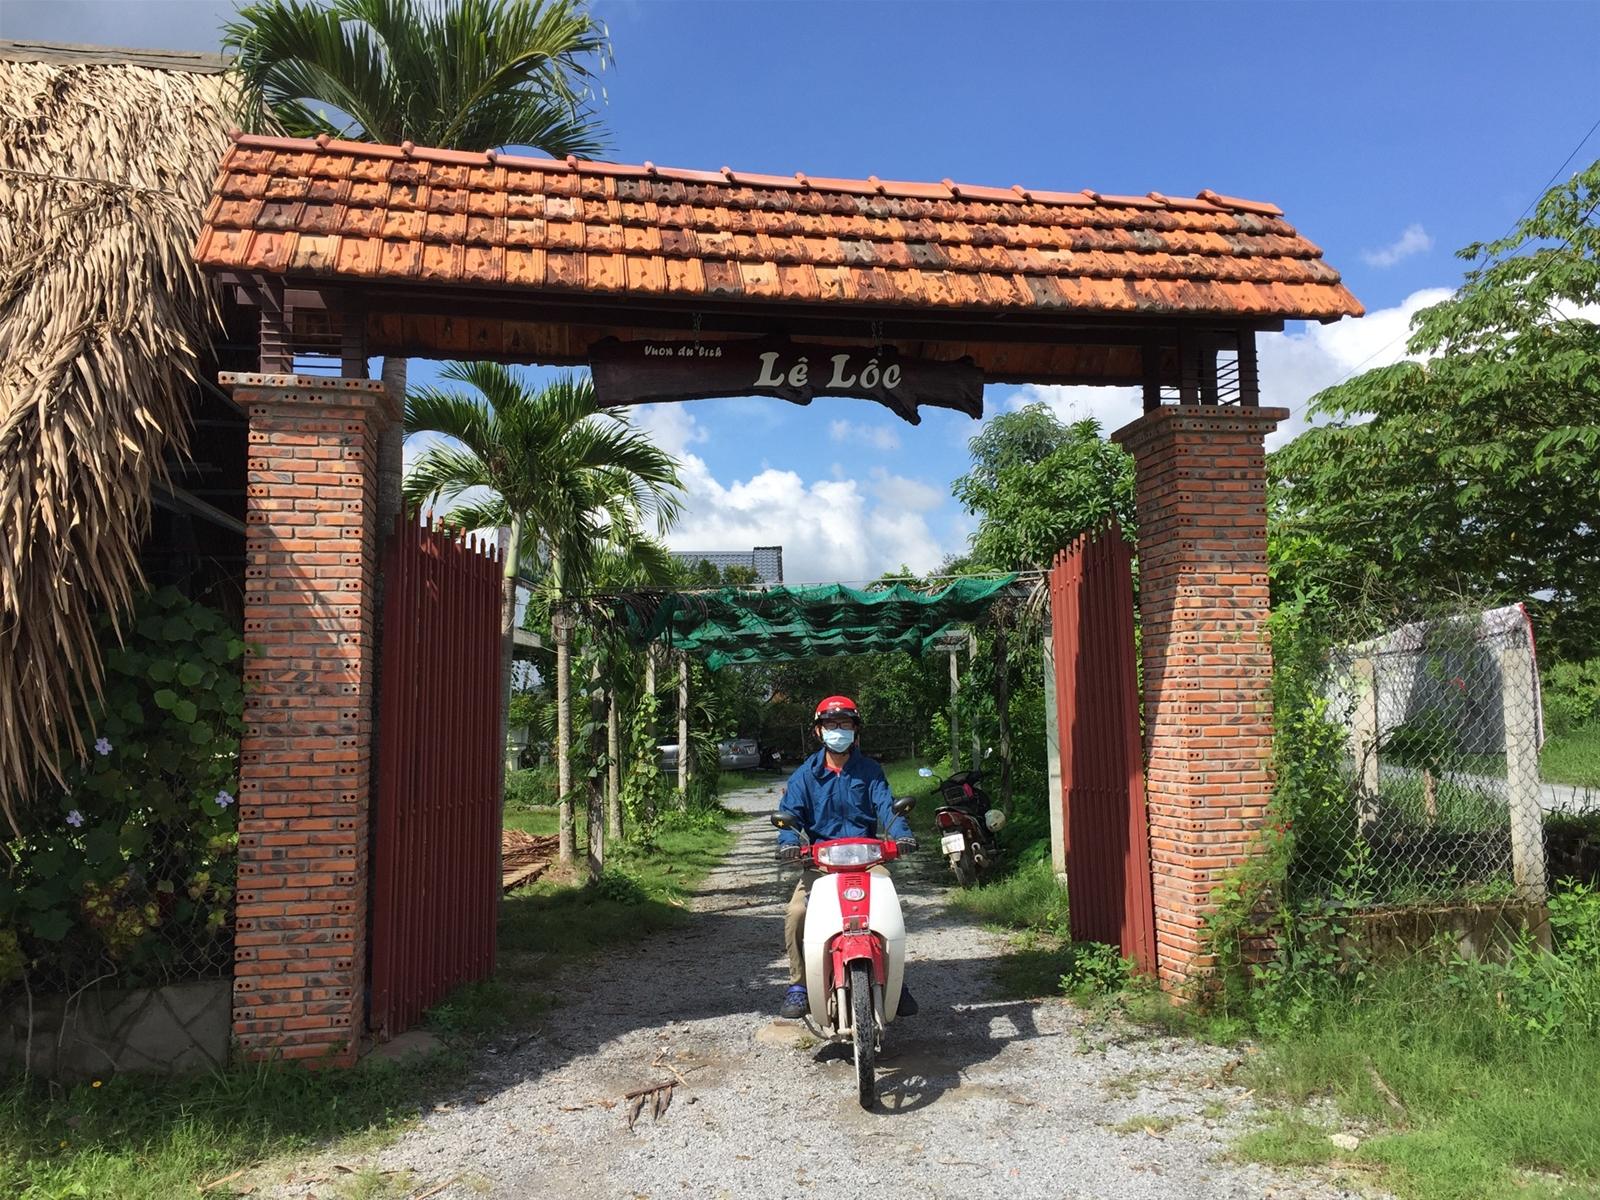
người đàn ông đi xe máy đang đội nón bảo hiểm